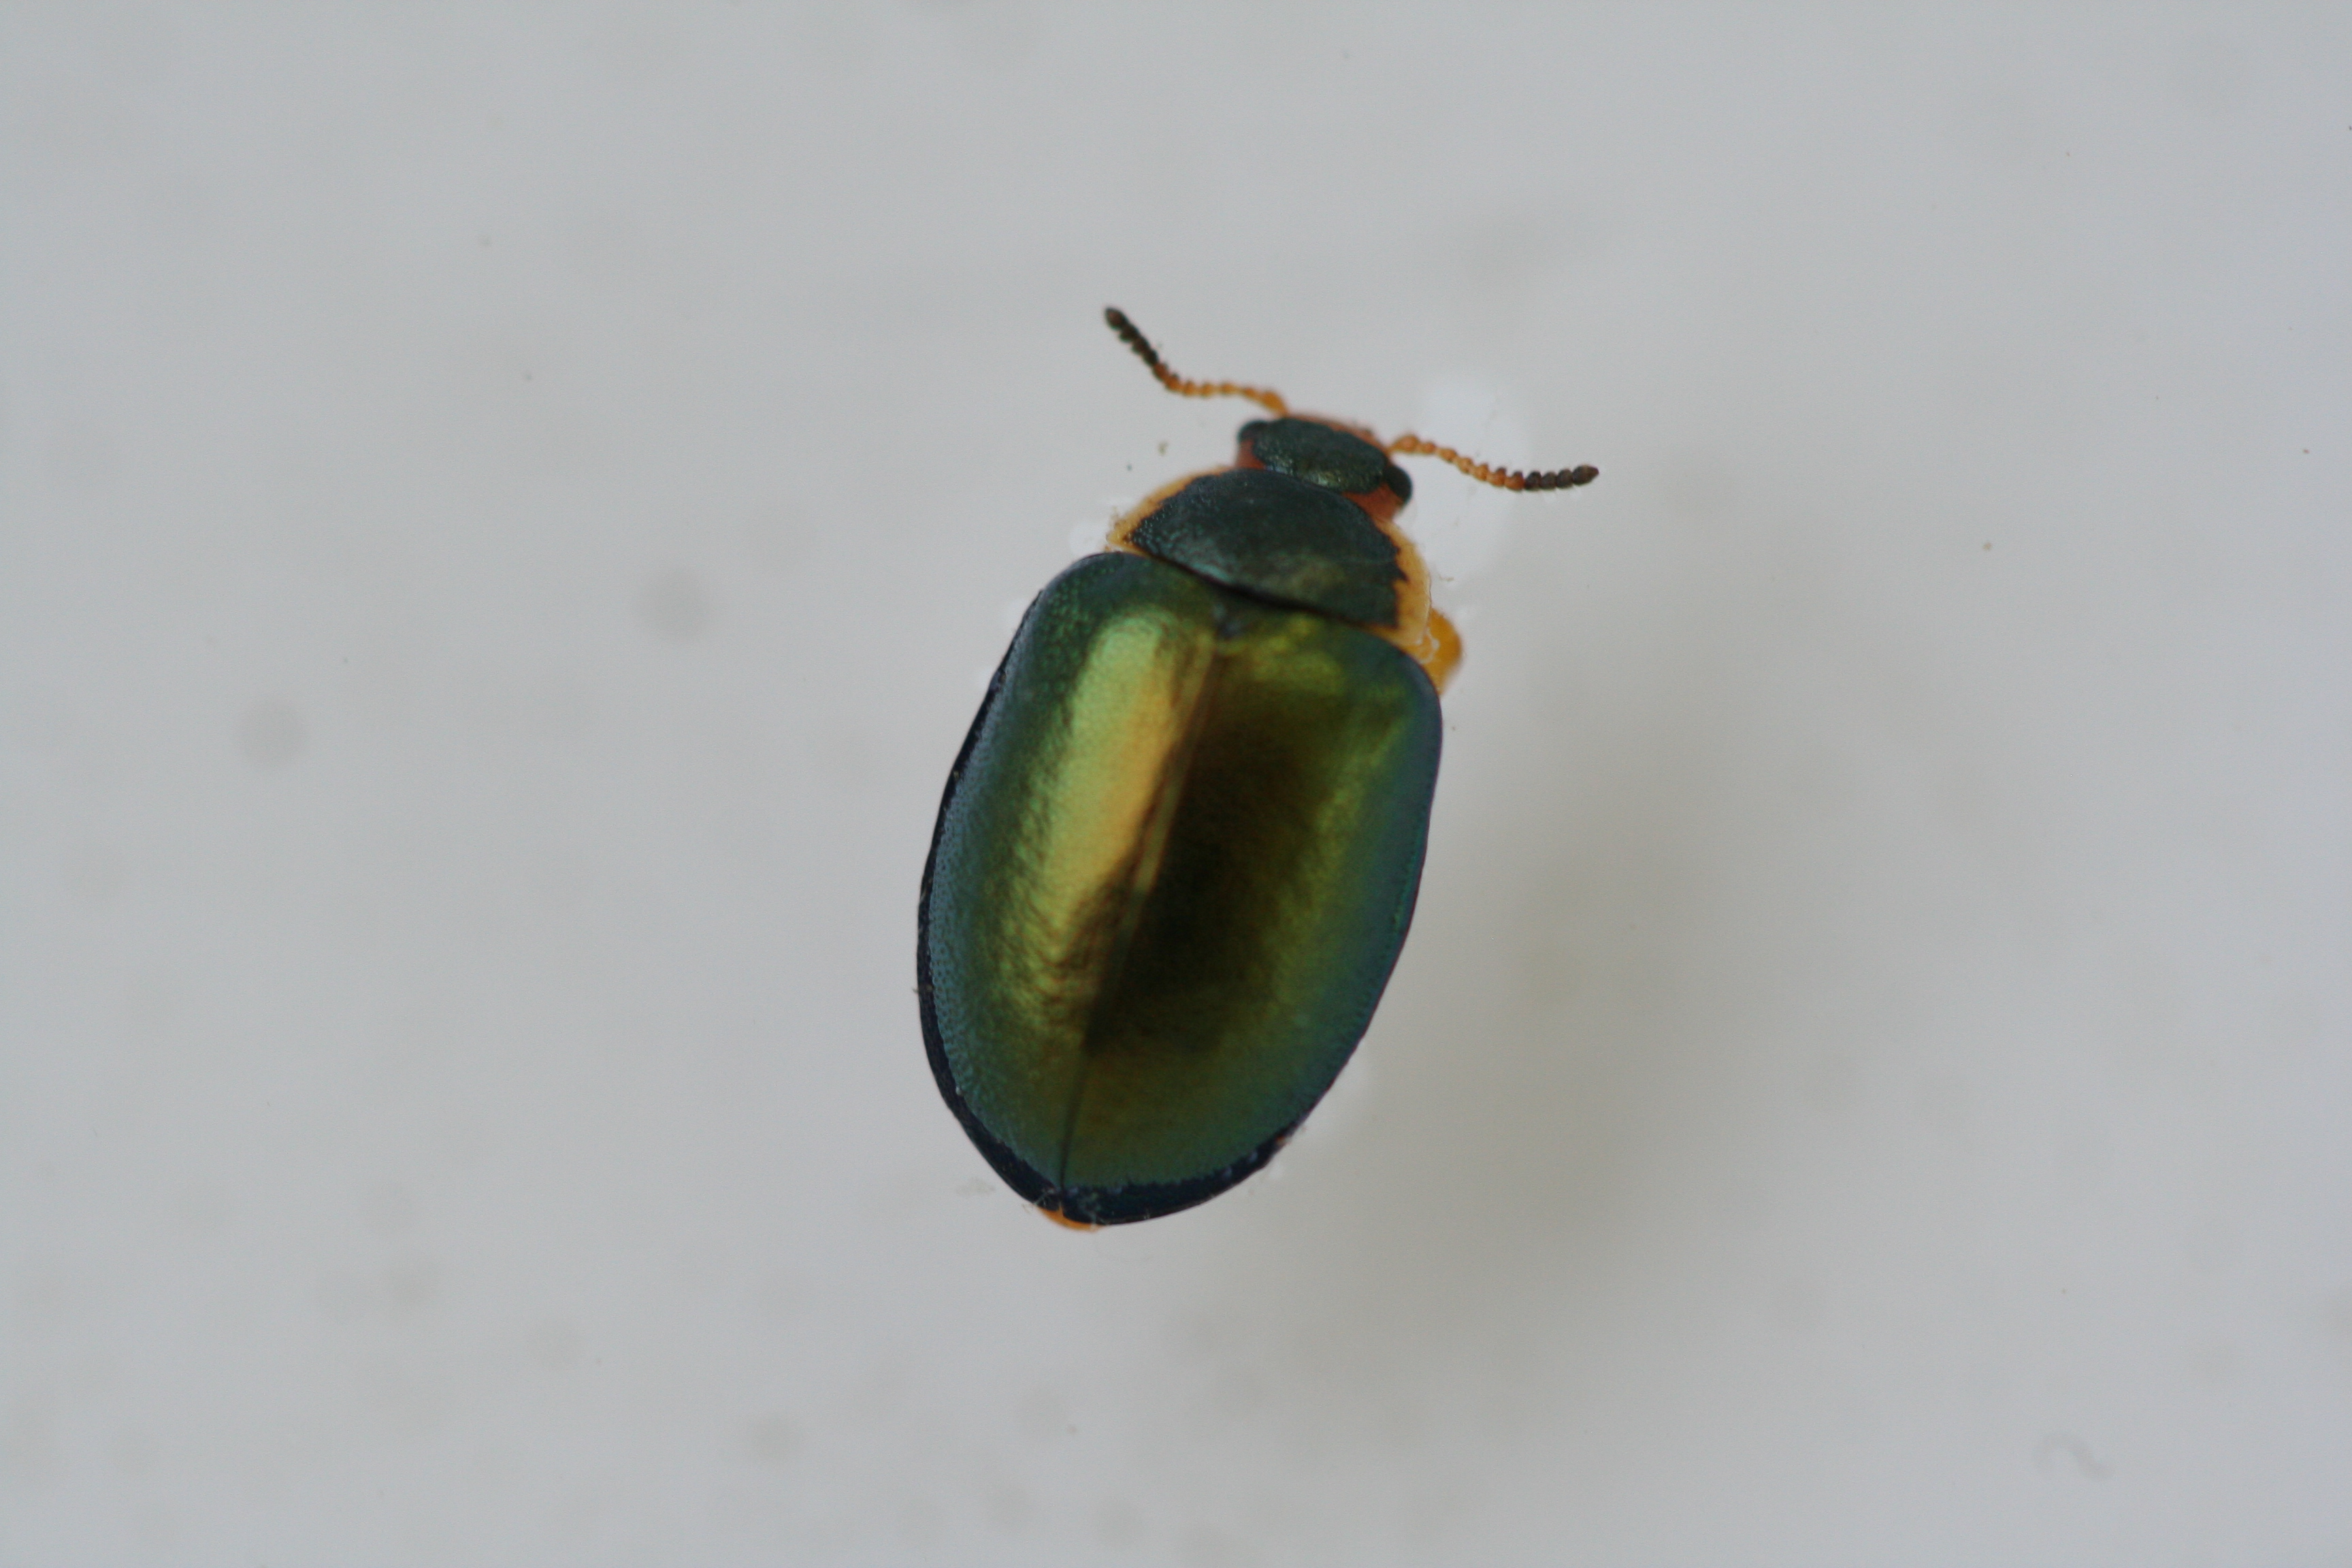
Macroinvertebrate group: bugs_and_beetles